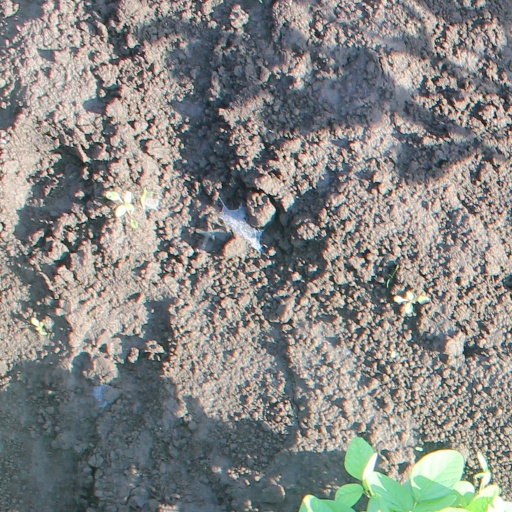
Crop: soybean